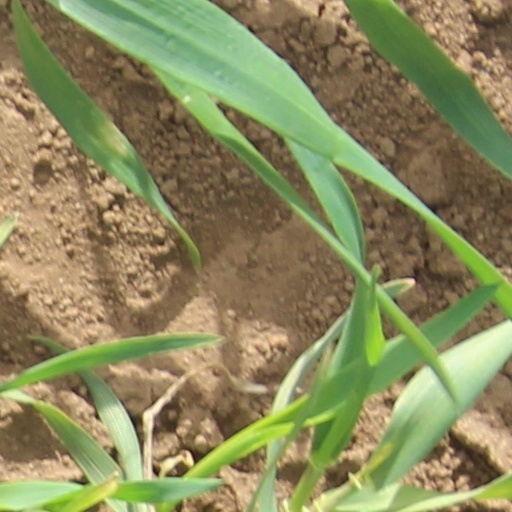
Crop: wheat